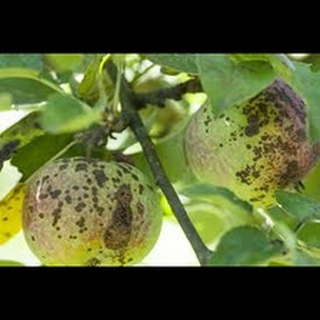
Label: wheat_tan_spot